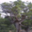
Label: pine_tree